Jamalaye Jibanta Manush

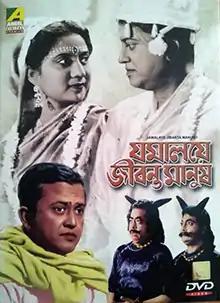
Theatrical poster

Jamalaye Jibanta Manush is a 1958 Indian Bengali-language fantasy action comedy film directed by Prafulla Chakraborty and produced by Ananta Singh, member of Chittagong armoury raid. This film, based on the novel of Dinabandhu Mitra of the same name, was released in 1958 under the banner of Rajkumari Chitramandir. It was remade in 1960 as "Devanthakudu" in Telugu and in Tamil as "Naan Kanda Sorgam" by C. Pullayya.